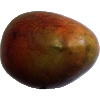
Label: Mango Red 1